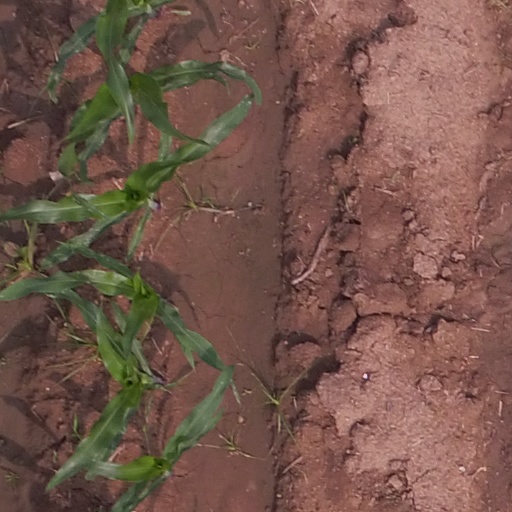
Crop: maize; corn